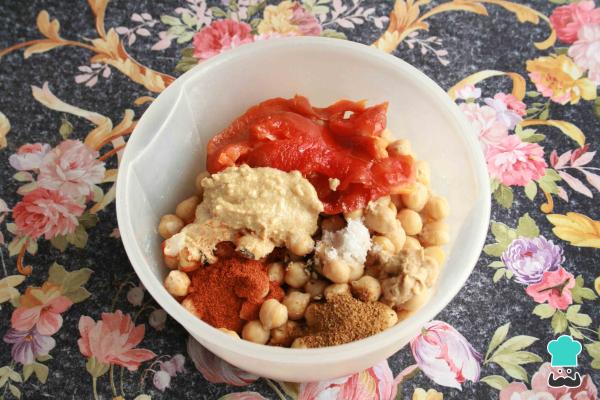
Utiliza un bol para depositar todos los ingredientes y triturar. Puedes hacer el hummus de pimiento rojo con el procesador de alimentos de tu preferencia, incluso utilizando un tradicional mortero (pilón). Si lo prefieres puedes agregar más paprika.